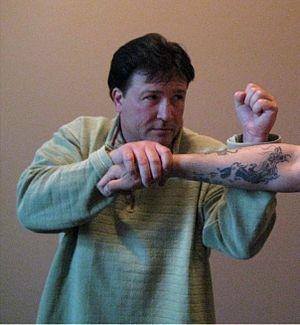
Jeff Speakman est un acteur américain né le 8 novembre 1958 à Chicago dans l'Illinois.